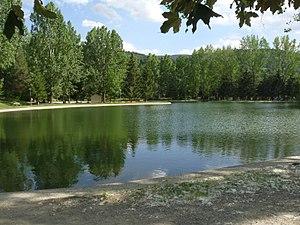
Lac d'Osséja, Pyrénées-Orientales, France
Osséja est une commune française, située à l'ouest du département des Pyrénées-Orientales en région Occitanie. C'est, avec Saillagouse, Font-Romeu et Bourg-Madame, l'une des principales communes de Cerdagne.